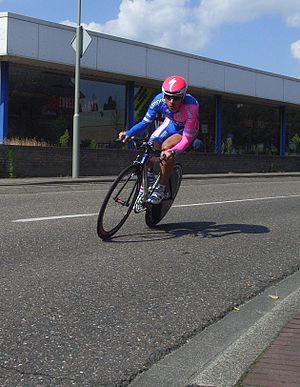
Paolo Bossoni
Paolo Bossoni i 2007
Paolo Bossoni er en italiensk professionel cykelrytter, som cykler for det professionelle cykelhold Lampre-Fondital.